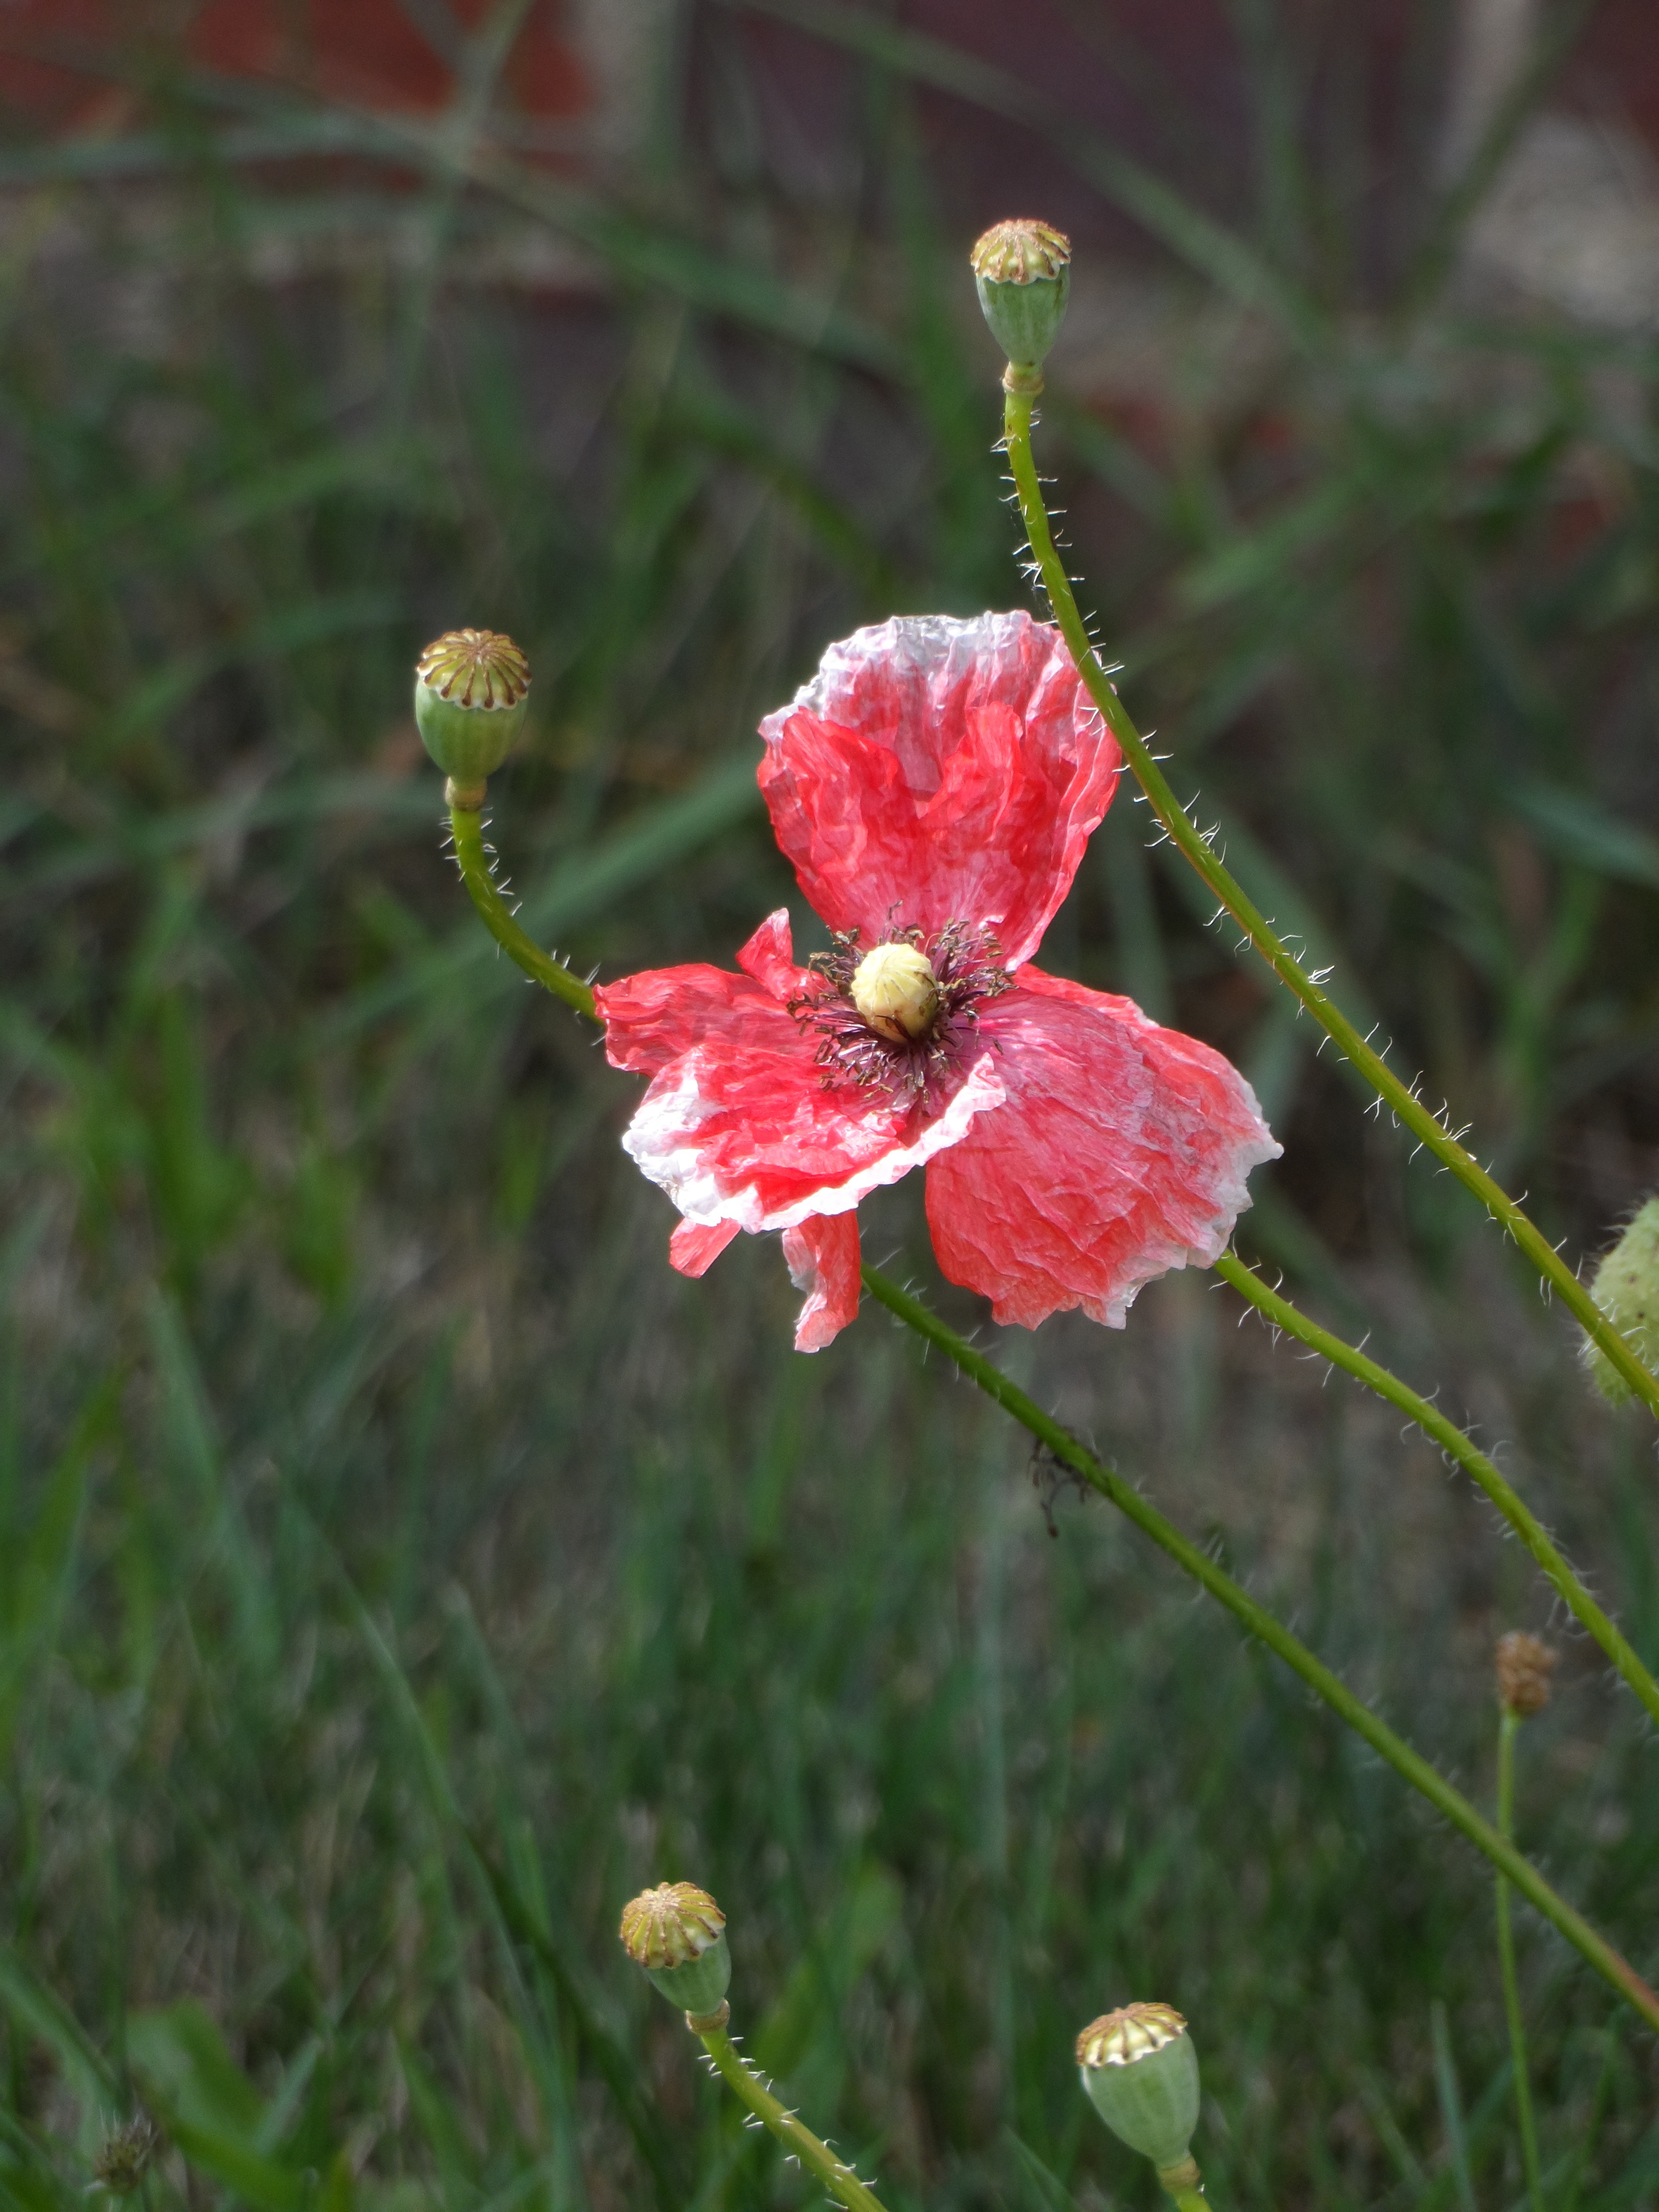
nature, grass, blossom, plant, white, meadow, flower, petal, bloom, summer, spring, green, red, produce, grow, botany, garden, flora, sprout, wildflower, stalk, poppy, bud, faded, papaver, dianthus, calyx, macro photography, flowering plant, green stuff, mohngewaechs, encapsulate, buttercup like, plant stem, land plant, pink family